Alessandro de' Medici, Duke of Florence

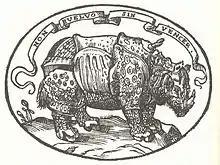
Emblem of Alessandro de' Medici, based on "Dürer's Rhinoceros". Motto: "Non vuelvo sin vencer" (old Spanish for "I shall not return without victory") (From Paolo Giovio's "Dialogo dell'imprese militari et amorose", 1557)

Alessandro spent his early childhood in Rome, where he received a humanist education by Pierio Valeriano Bolzani, under the supervision of Pope Leo X and Cardinal Giulio de’ Medici. During those years, a number of unexpected deaths occurred in the Medici family’s senior line: Giuliano de' Medici, Duke of Nemours (1516); Lorenzo II de' Medici, Duke of Urbino (1519); and eventually Pope Leo X (1521). This prompted Cardinal Giulio (then Gran Maestro of Florence, later Pope Clement VII), to relocate the remaining Medici heirs to Poggio a Caiano, near Florence: Alessandro; his half-sister Catherine, (later Queen Consort of France); and his cousin Ippolito, (later Vice-Chancellor of the Catholic Church). In 1522, Cardinal Giulio purchased the title 'Duke of Penne' for Alessandro from Charles V, Holy Roman Emperor.